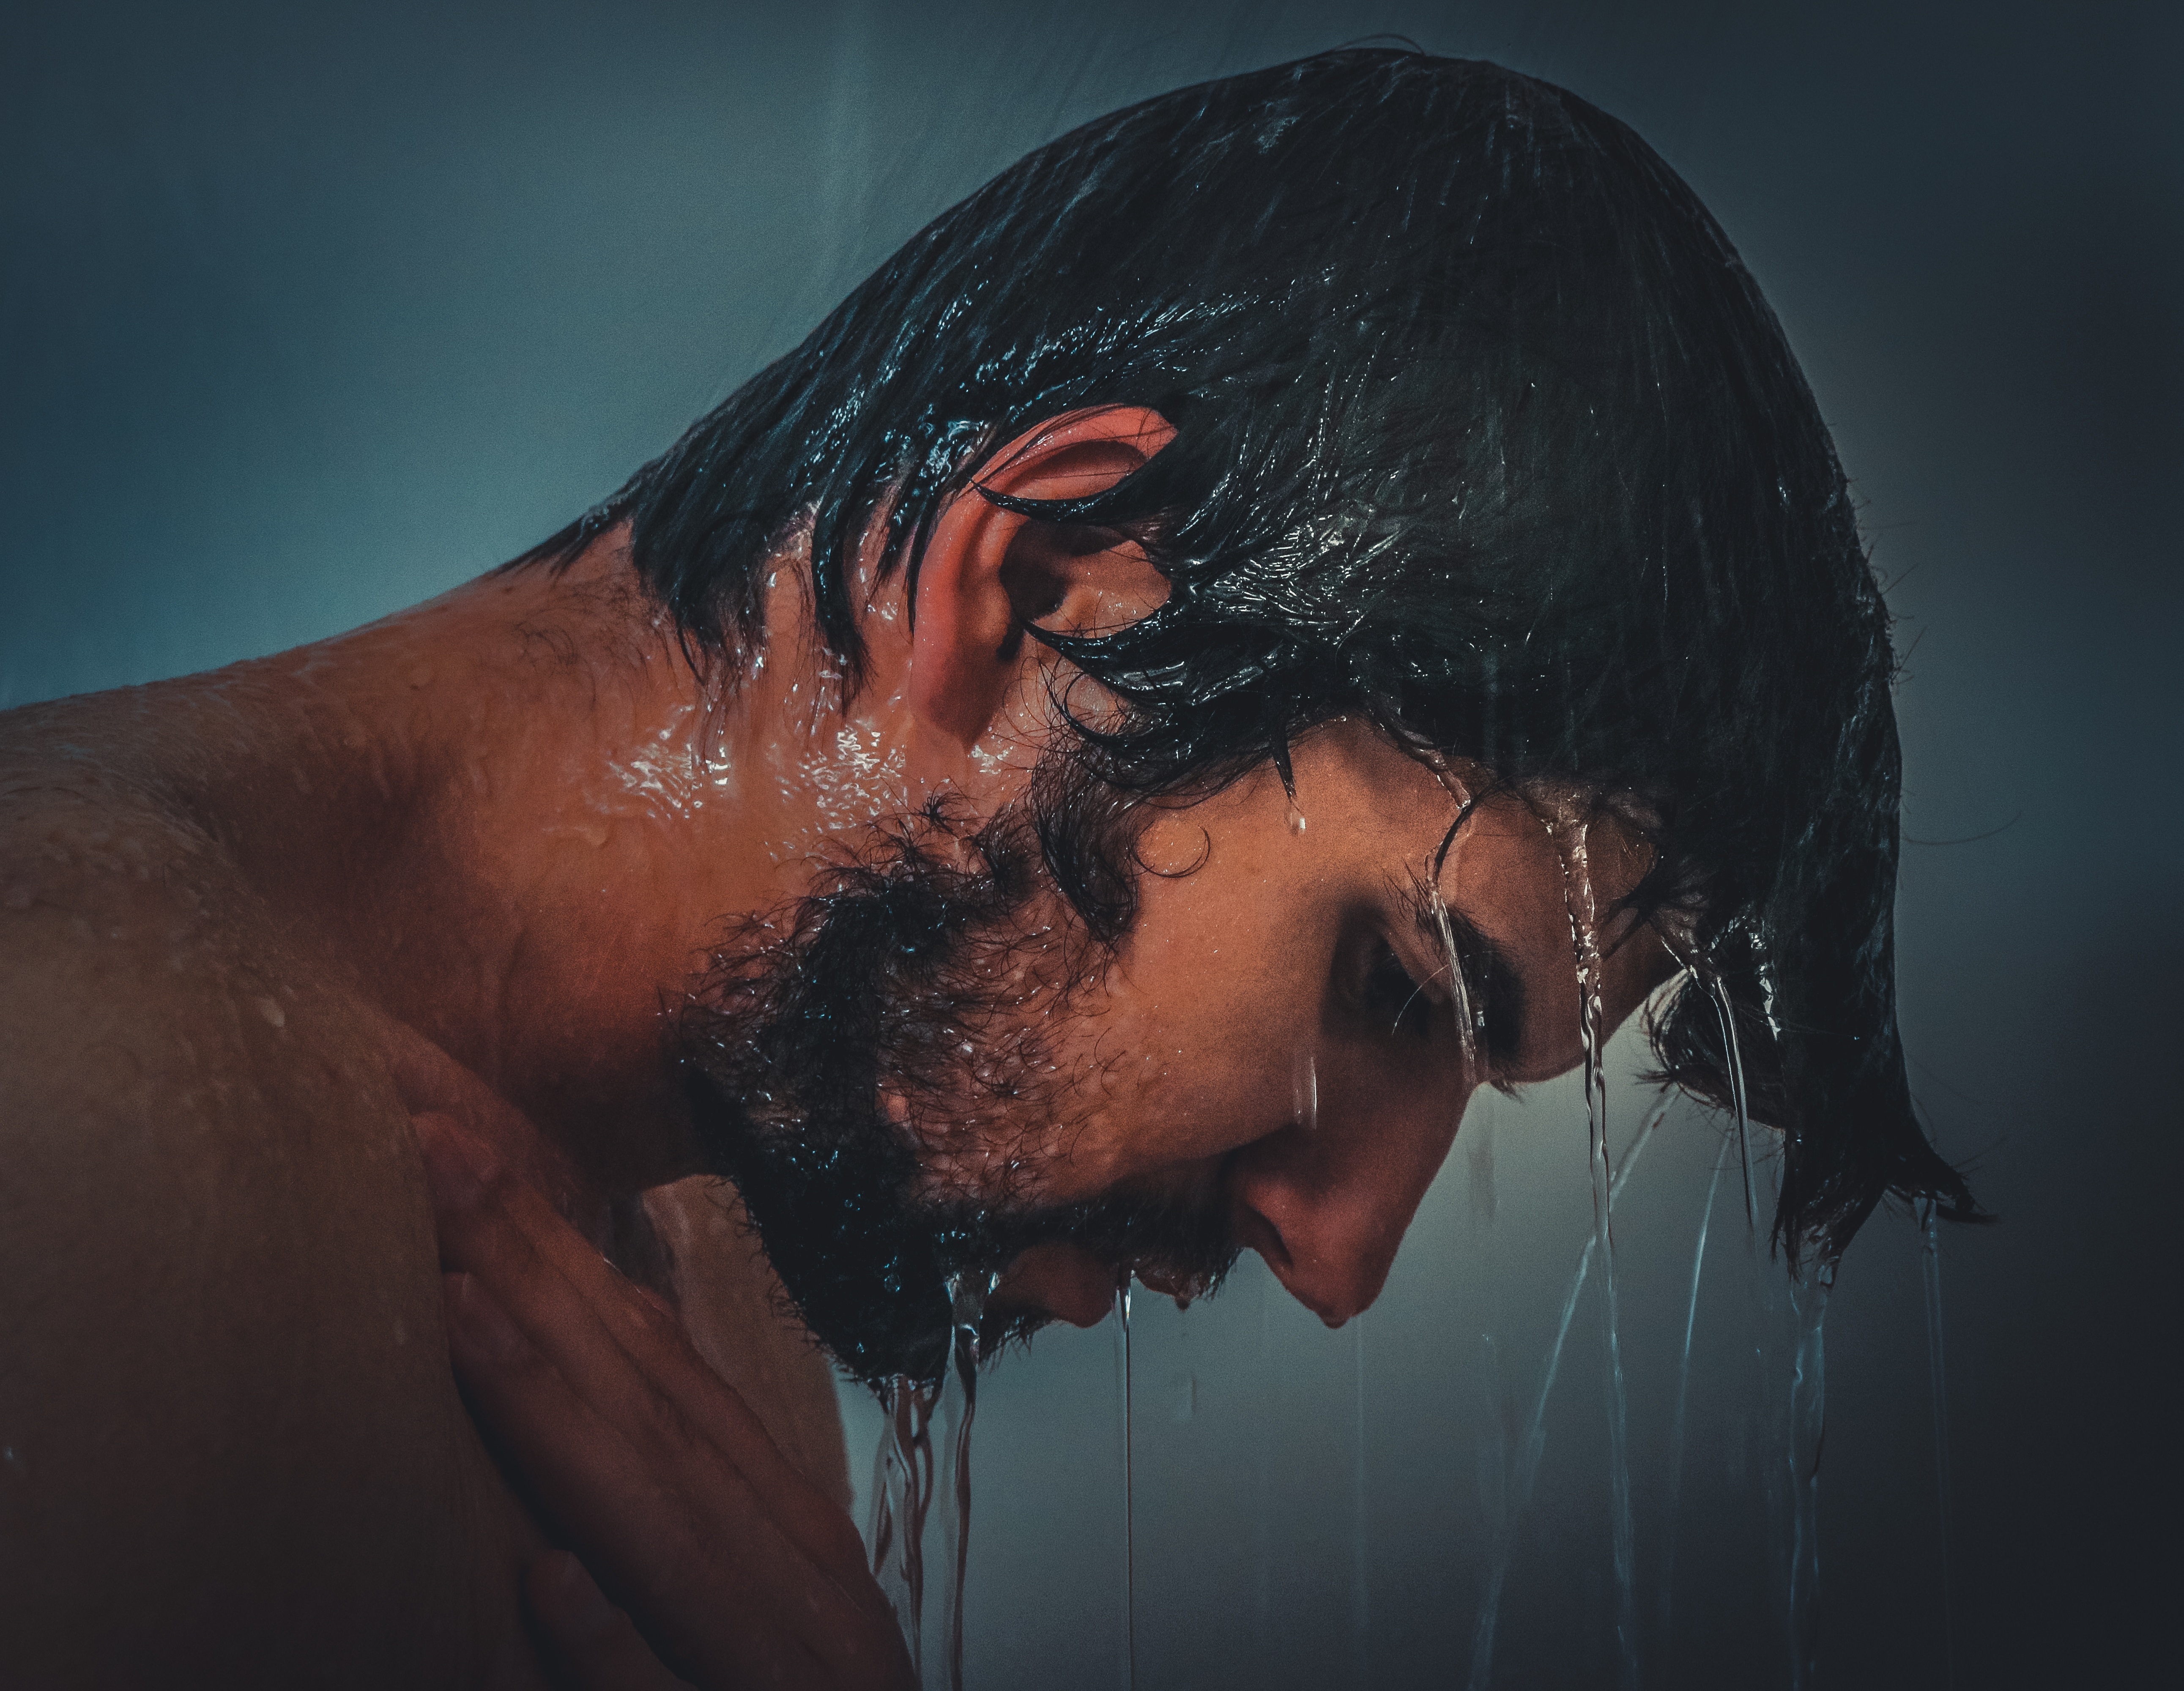
man, water, person, people, hair, white, wet, dark, male, guy, portrait, model, young, color, darkness, close up, caucasian, head, organ, body, handsome, attractive, emotion, adult, shower, handsome man, special effects, album cover